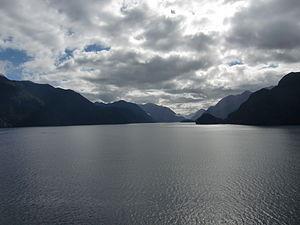
Le Dusky Sound est un bras de mer de la mer de Tasman formant un fjord dans le Sud-Ouest de l'île du Sud, en Nouvelle-Zélande. Ses parages ne sont accessibles qu'en bateau.